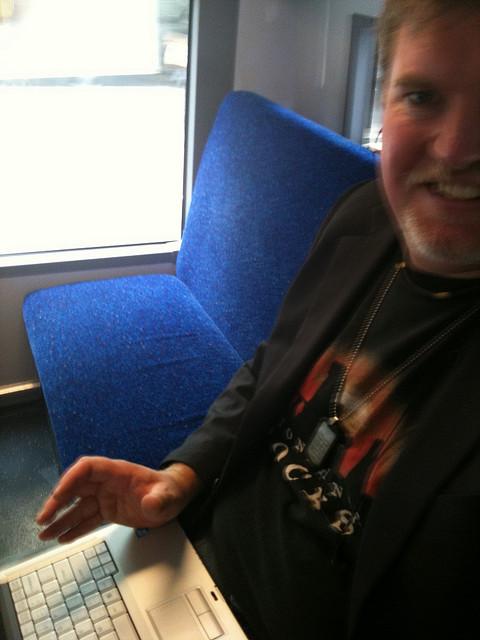
A man that is sitting down with a laptop.